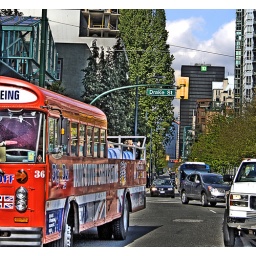
A red Sightseeing bus on Granville and Drake in Vancouver, BC. Pseudo-HDR from a single RAW image